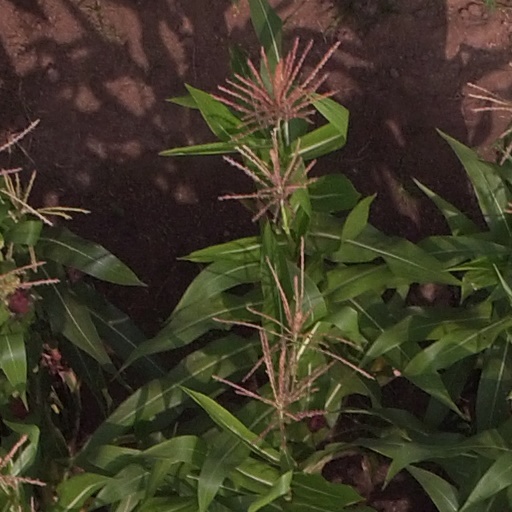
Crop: maize; corn